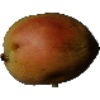
Label: Papaya 1